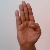
The image shows a hand gesture representing the letter 'B' in Indian Sign Language.